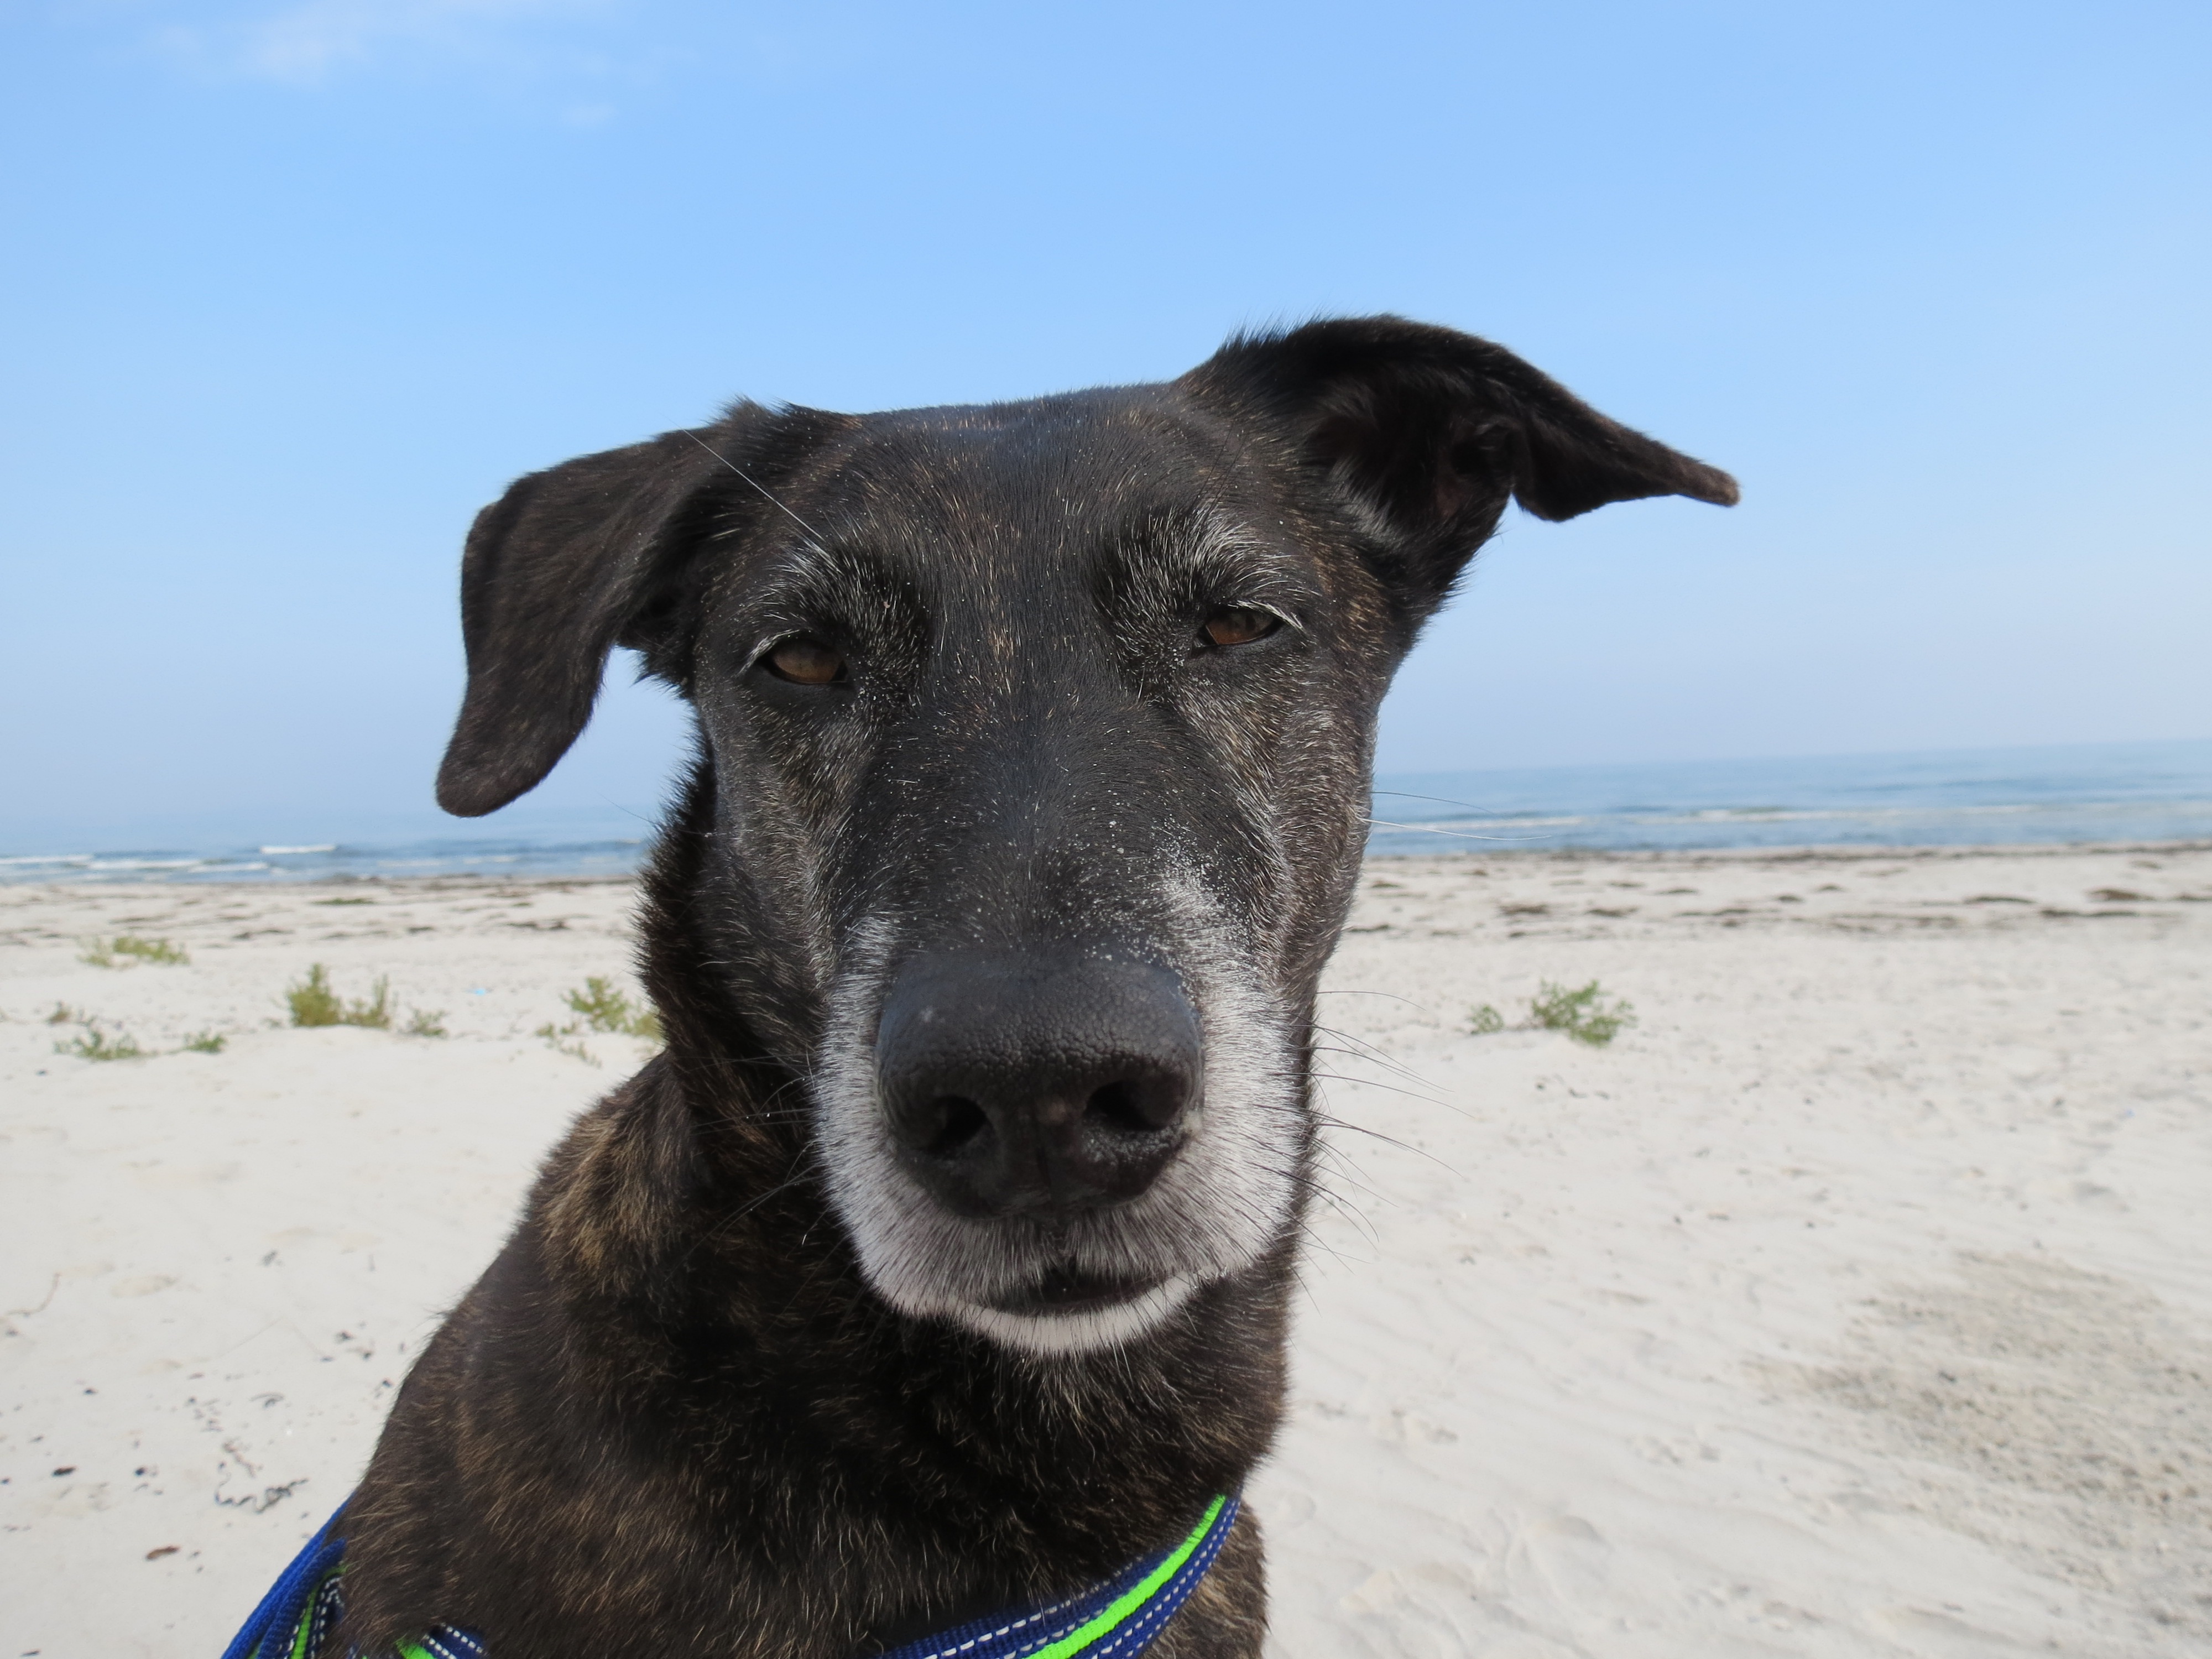
beach, ocean, sun, dog, summer, travel, holiday, mammal, sports, vertebrate, greyhound, north sea, patterdale terrier, street dog, dog like mammal, animal sports, dog sports, galgo espa ol, lurcher